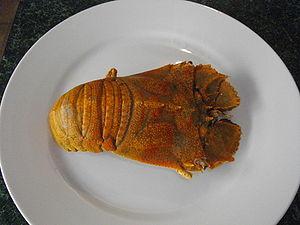
Les Theninae sont une sous-famille de crustacés de l'ordre des décapodes.
Les Scyllaridae sont une famille de crustacés décapodes. Ces crustacés sont comestibles et proches des homards, langoustes et écrevisses.
Thenus est un genre de crustacés de l'ordre des décapodes, de la famille des Scyllaridae.